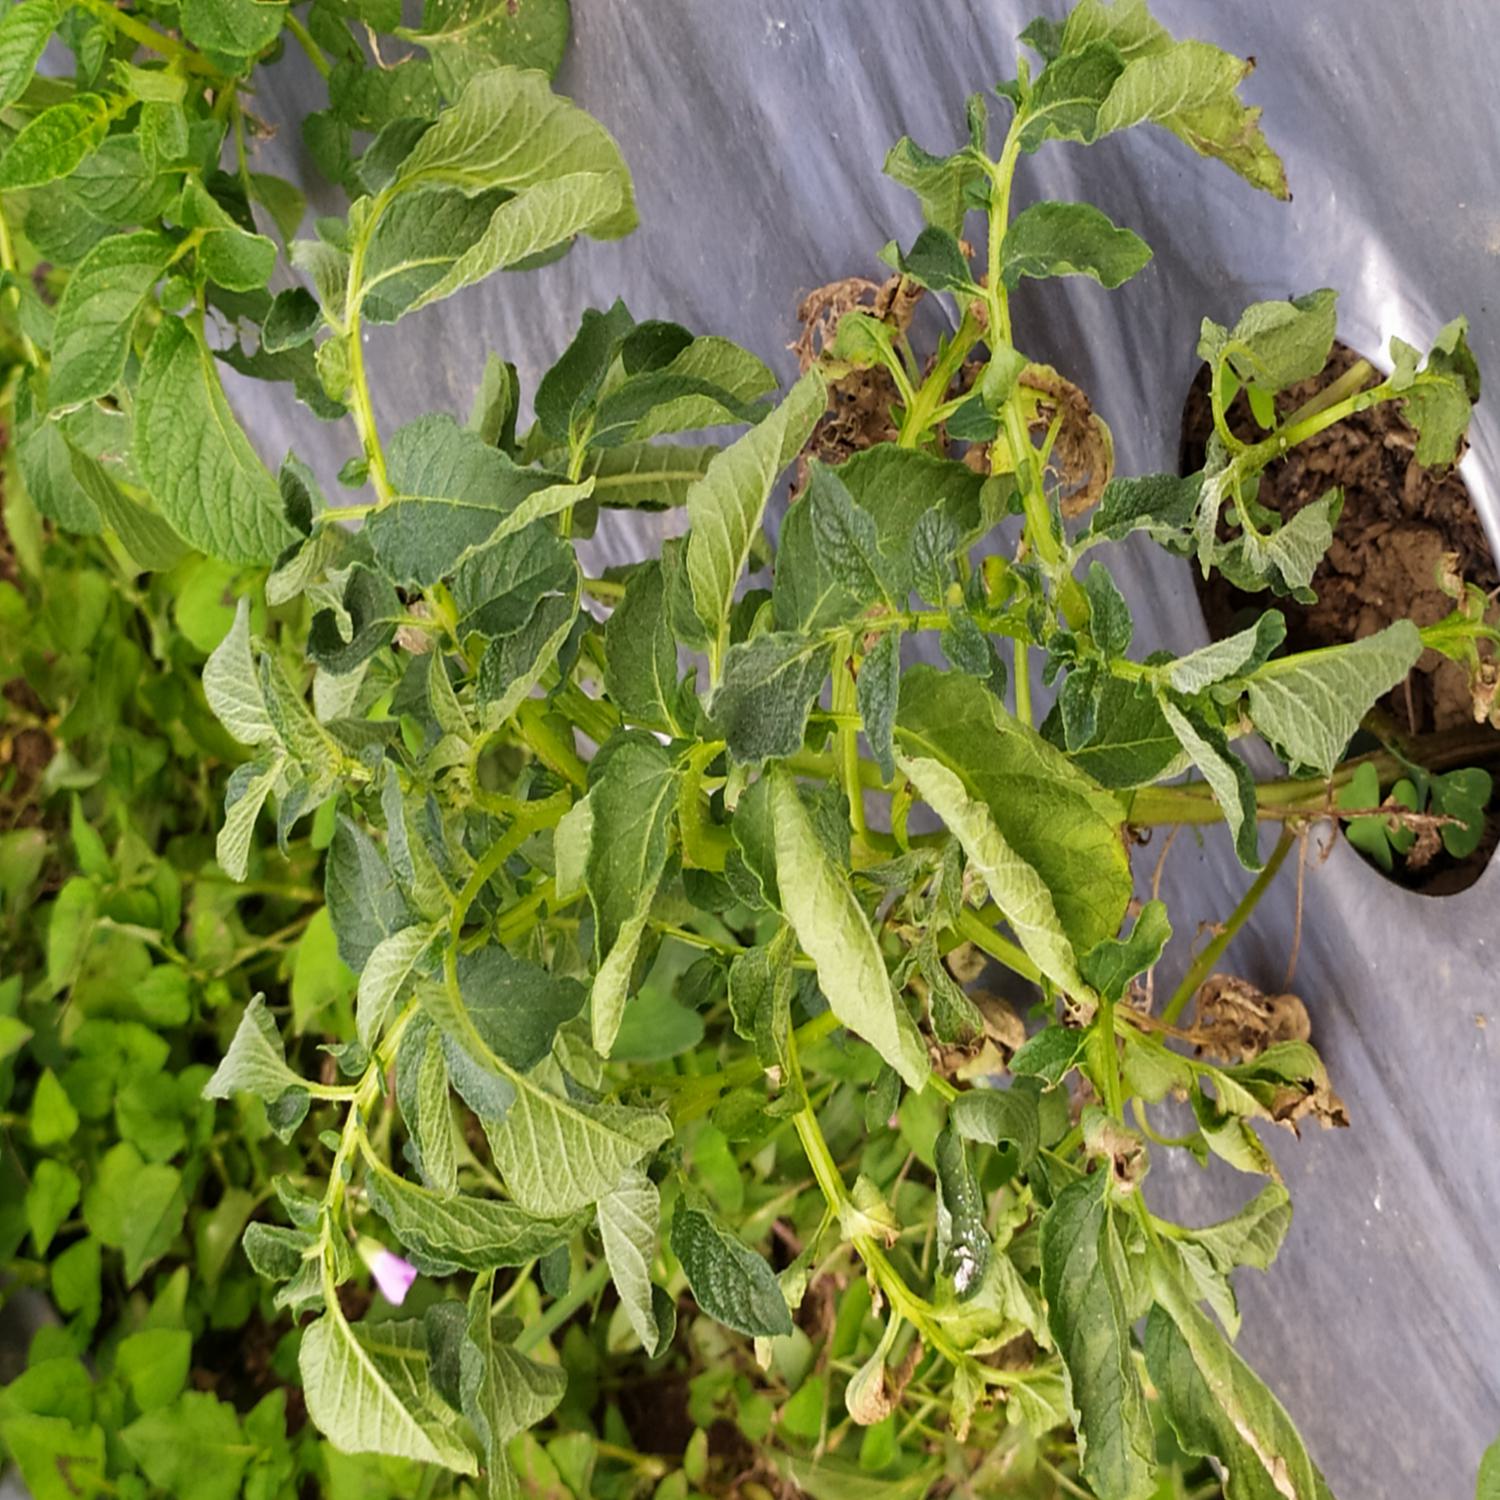
Etiqueta: Pudricion_Parda